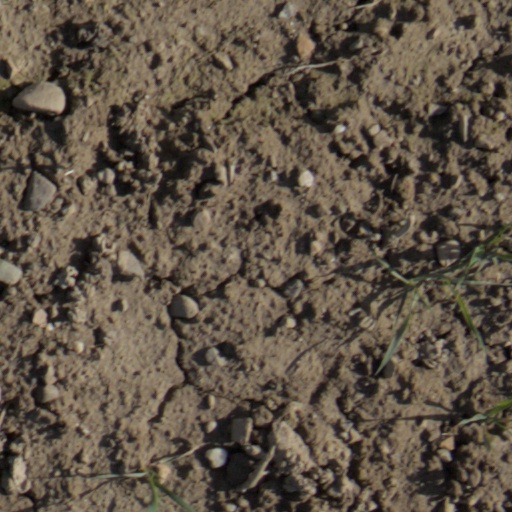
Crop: wheat